Agumbe Rainforest Research Station

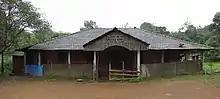
Agumbe Rainforest Research Station

The Agumbe Rainforest Research Station (ARRS) is a field based conservation and research organisation situated inside the Agumbe Reserved Forest at Agumbe in the central Western Ghats of southern India. The Agumbe Reserved Forests receives an annual rainfall in excess of and is at an elevation of about above sea level. It forms a part of the Malnad-Kodagu corridor, which also includes the Someshwara, Mookambika, Bhadra, and Sharavati Wildlife Sanctuaries, Kudremukh National Park, and various other forest tracts and reserve forests around Kundapur, Shankaranarayana, Hosanagara, Sringeri, and Thirthahalli.